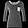
Label: T - shirt / top